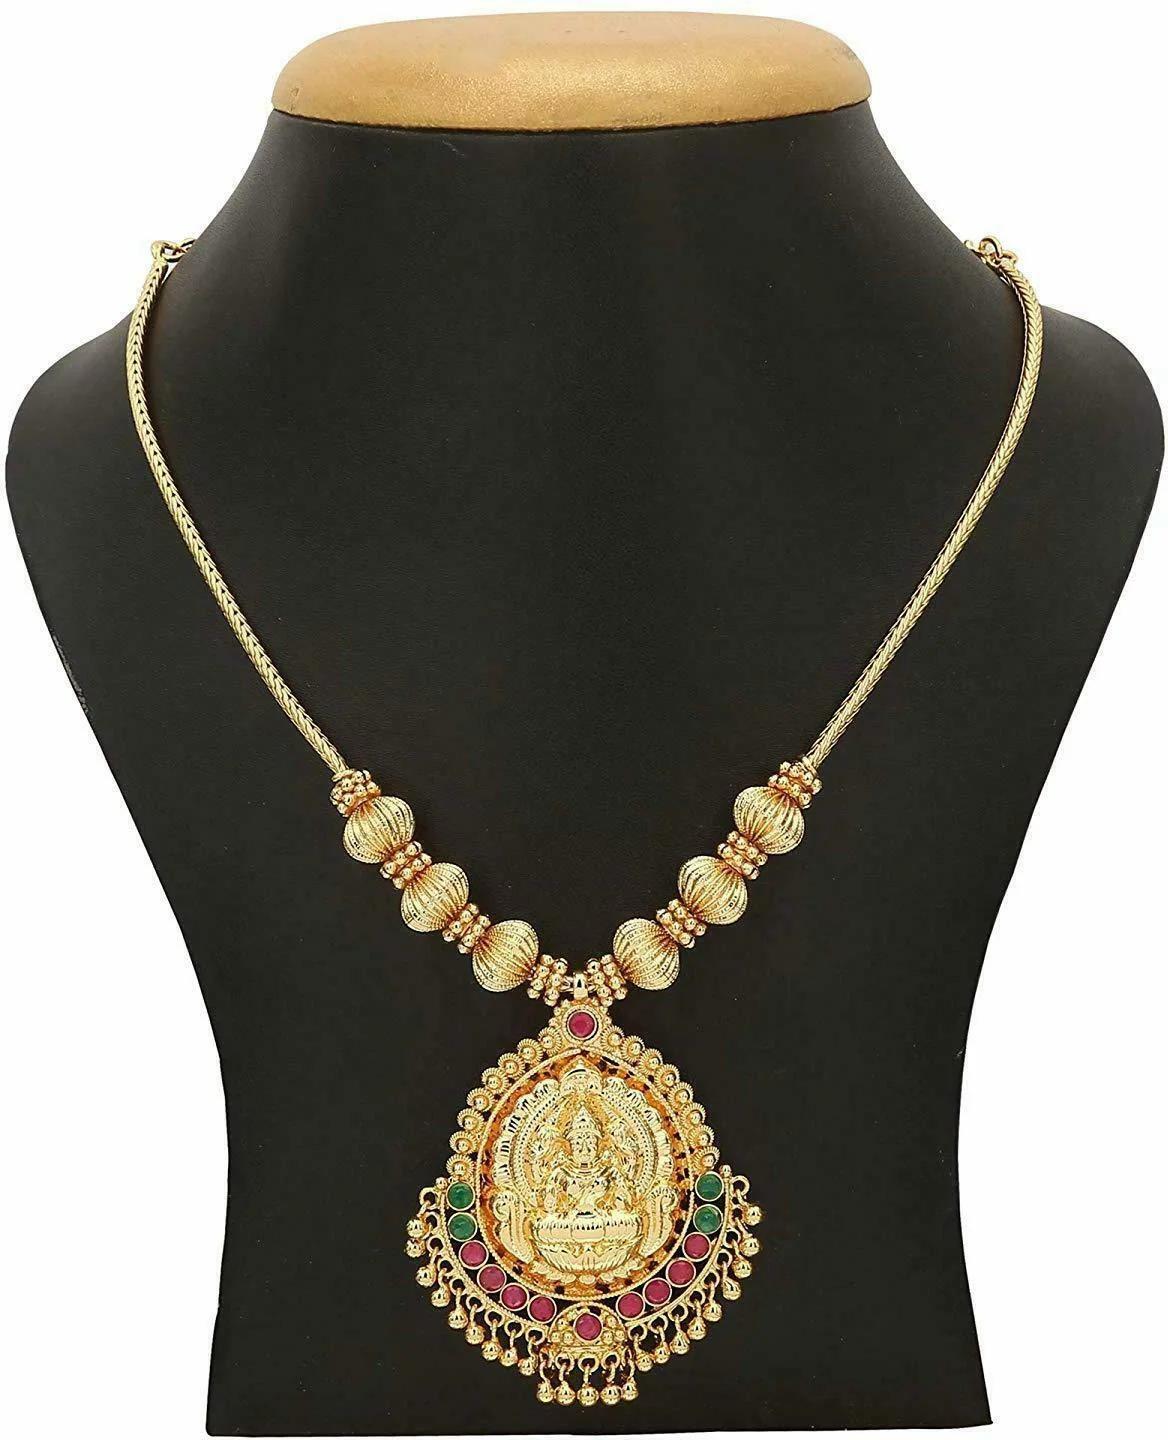
Hanaa Women Alloy Laxmi 1 Gram Gold Covering Micro Plated Jewellery Short Kodi Necklace Chain
Type: Necklaces & Pendants
Brand: Hanaa
Price: Rs. 603
 The Brand of HANAA jewelry comes with the coating of Micro Gold Plating on it, which makes it look similar to real 22-karat jewelry. The Brand Of Hanaa Providing you the premium quality products and Our main intention is to satisfy the customer needs. The product gives you stylish look, traditional and modern. This is the Hottest collection of fashion Jewellery.
Features: Base Material - Alloy,Chain Type - Anchor,Clasp Type - Fold Over,Chain and Necklace Length - 18 inch,Chain and Necklace Thickness - 1.5 mm
Included: Pack of 1 x Laxmi 1 Gram Gold Covering Micro Plated Jewellery Short Kodi Necklace Chain